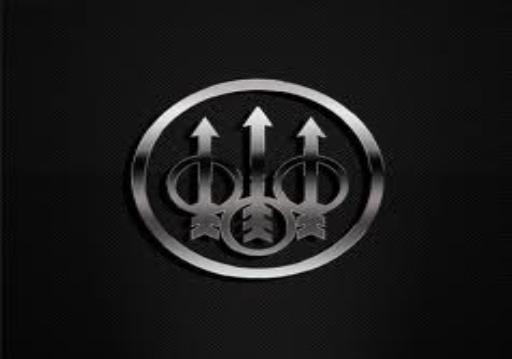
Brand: Beretta
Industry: Others